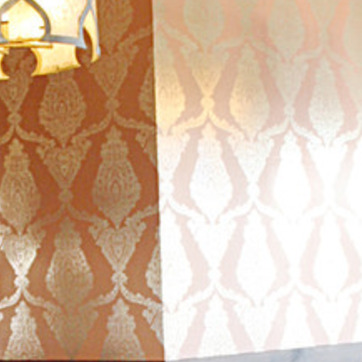
Material: wallpaper